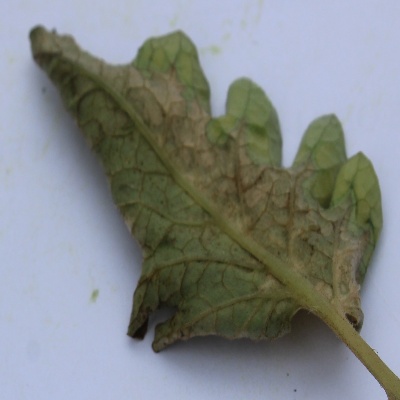
Crop: Tomato
Condition: septoria leaf spot